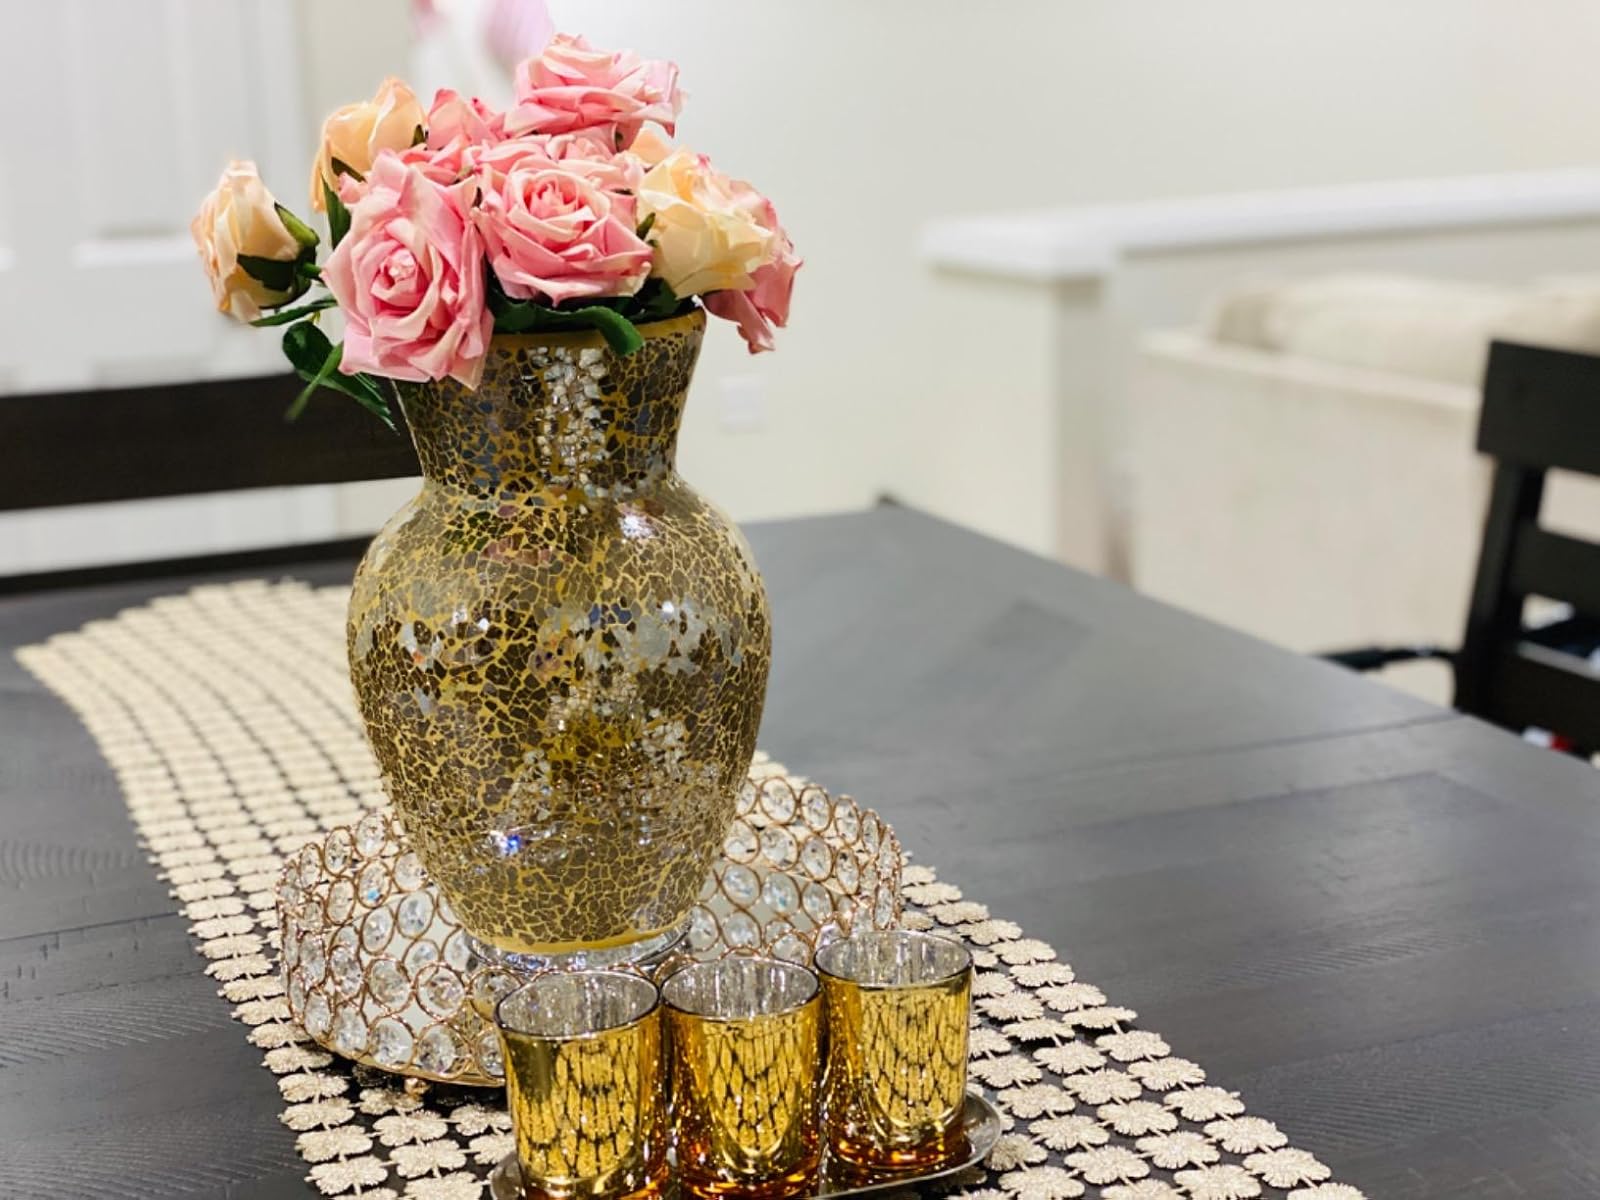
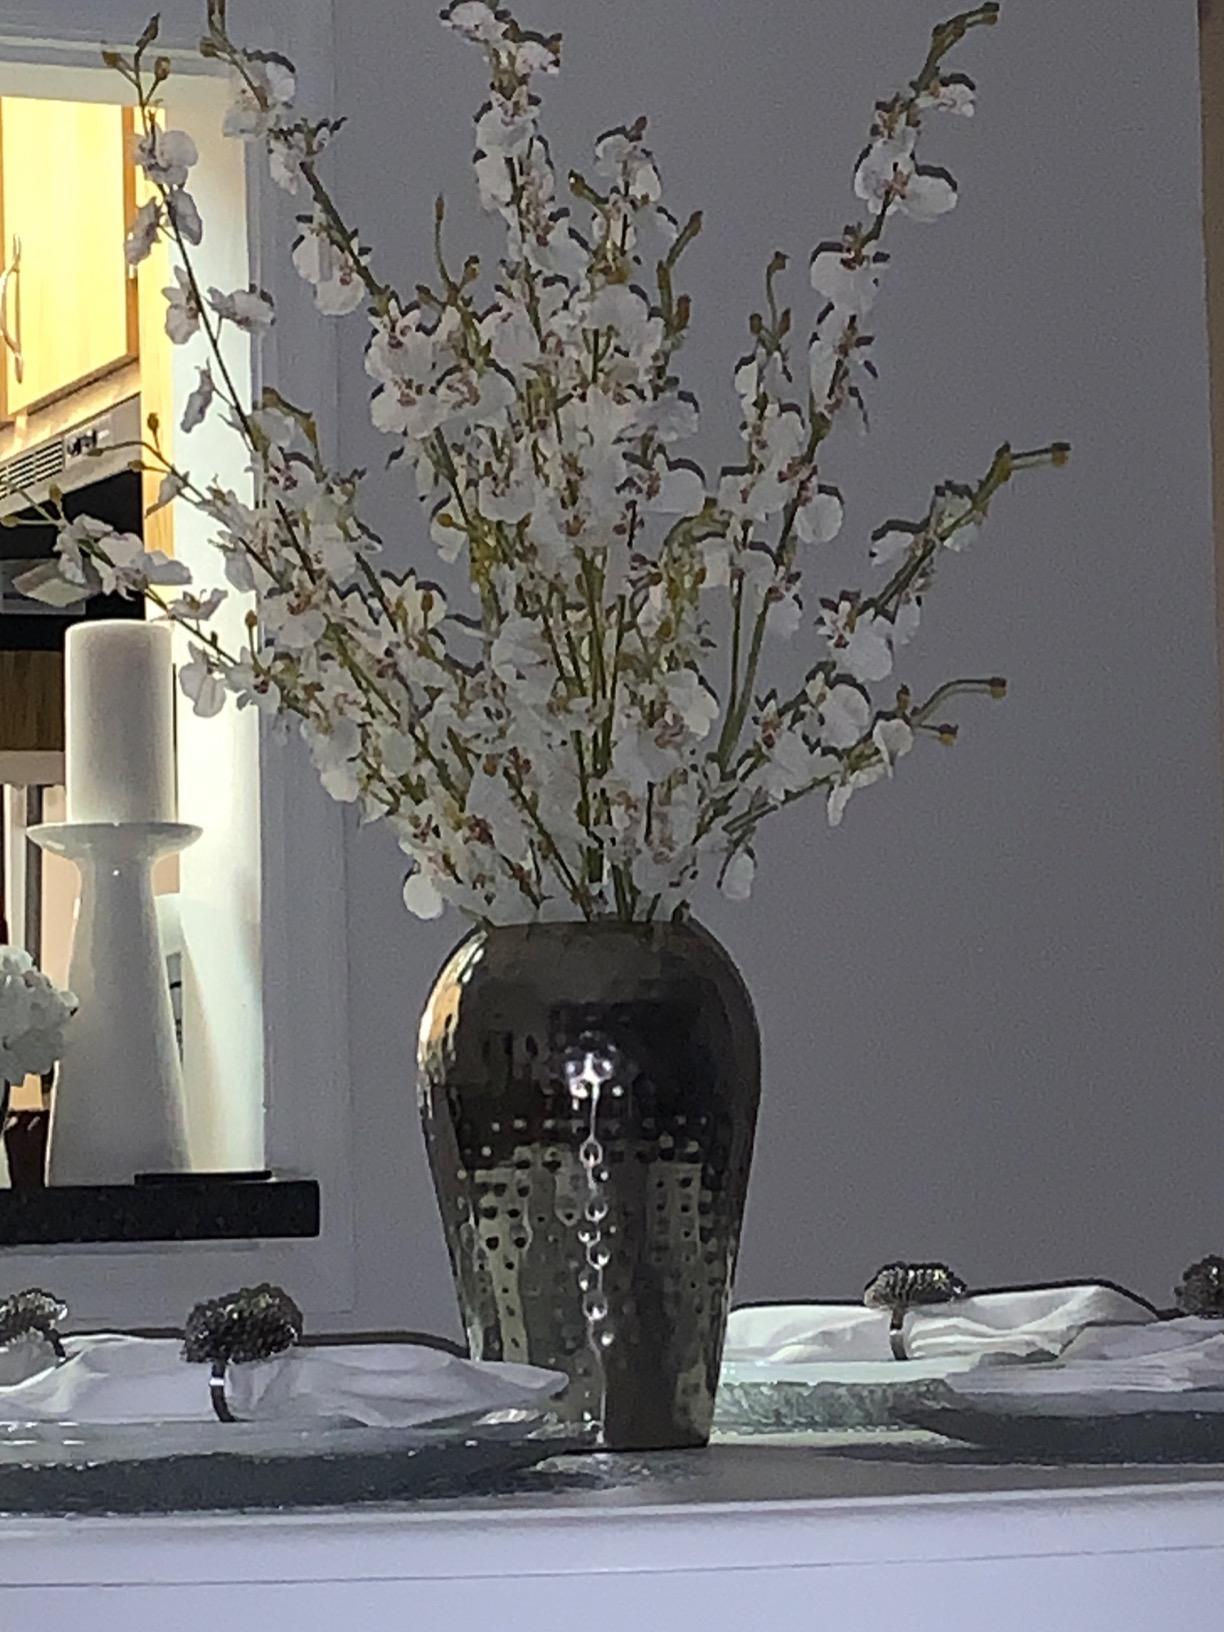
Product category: vase
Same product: no